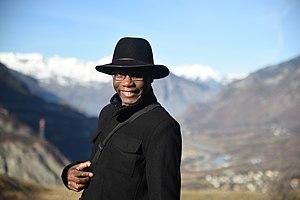
Buata Malela, enseignant-chercheur, posant au milieu des alpes en décembre, plein hiver.
Buata Malela, né le 21 avril 1979 à Kinshasa, est enseignant-chercheur et spécialiste de littératures francophones et des intellectuels de la diaspora afrodescendante.